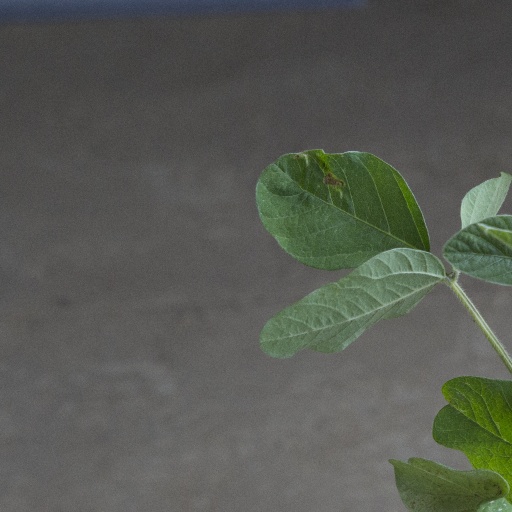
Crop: soybean